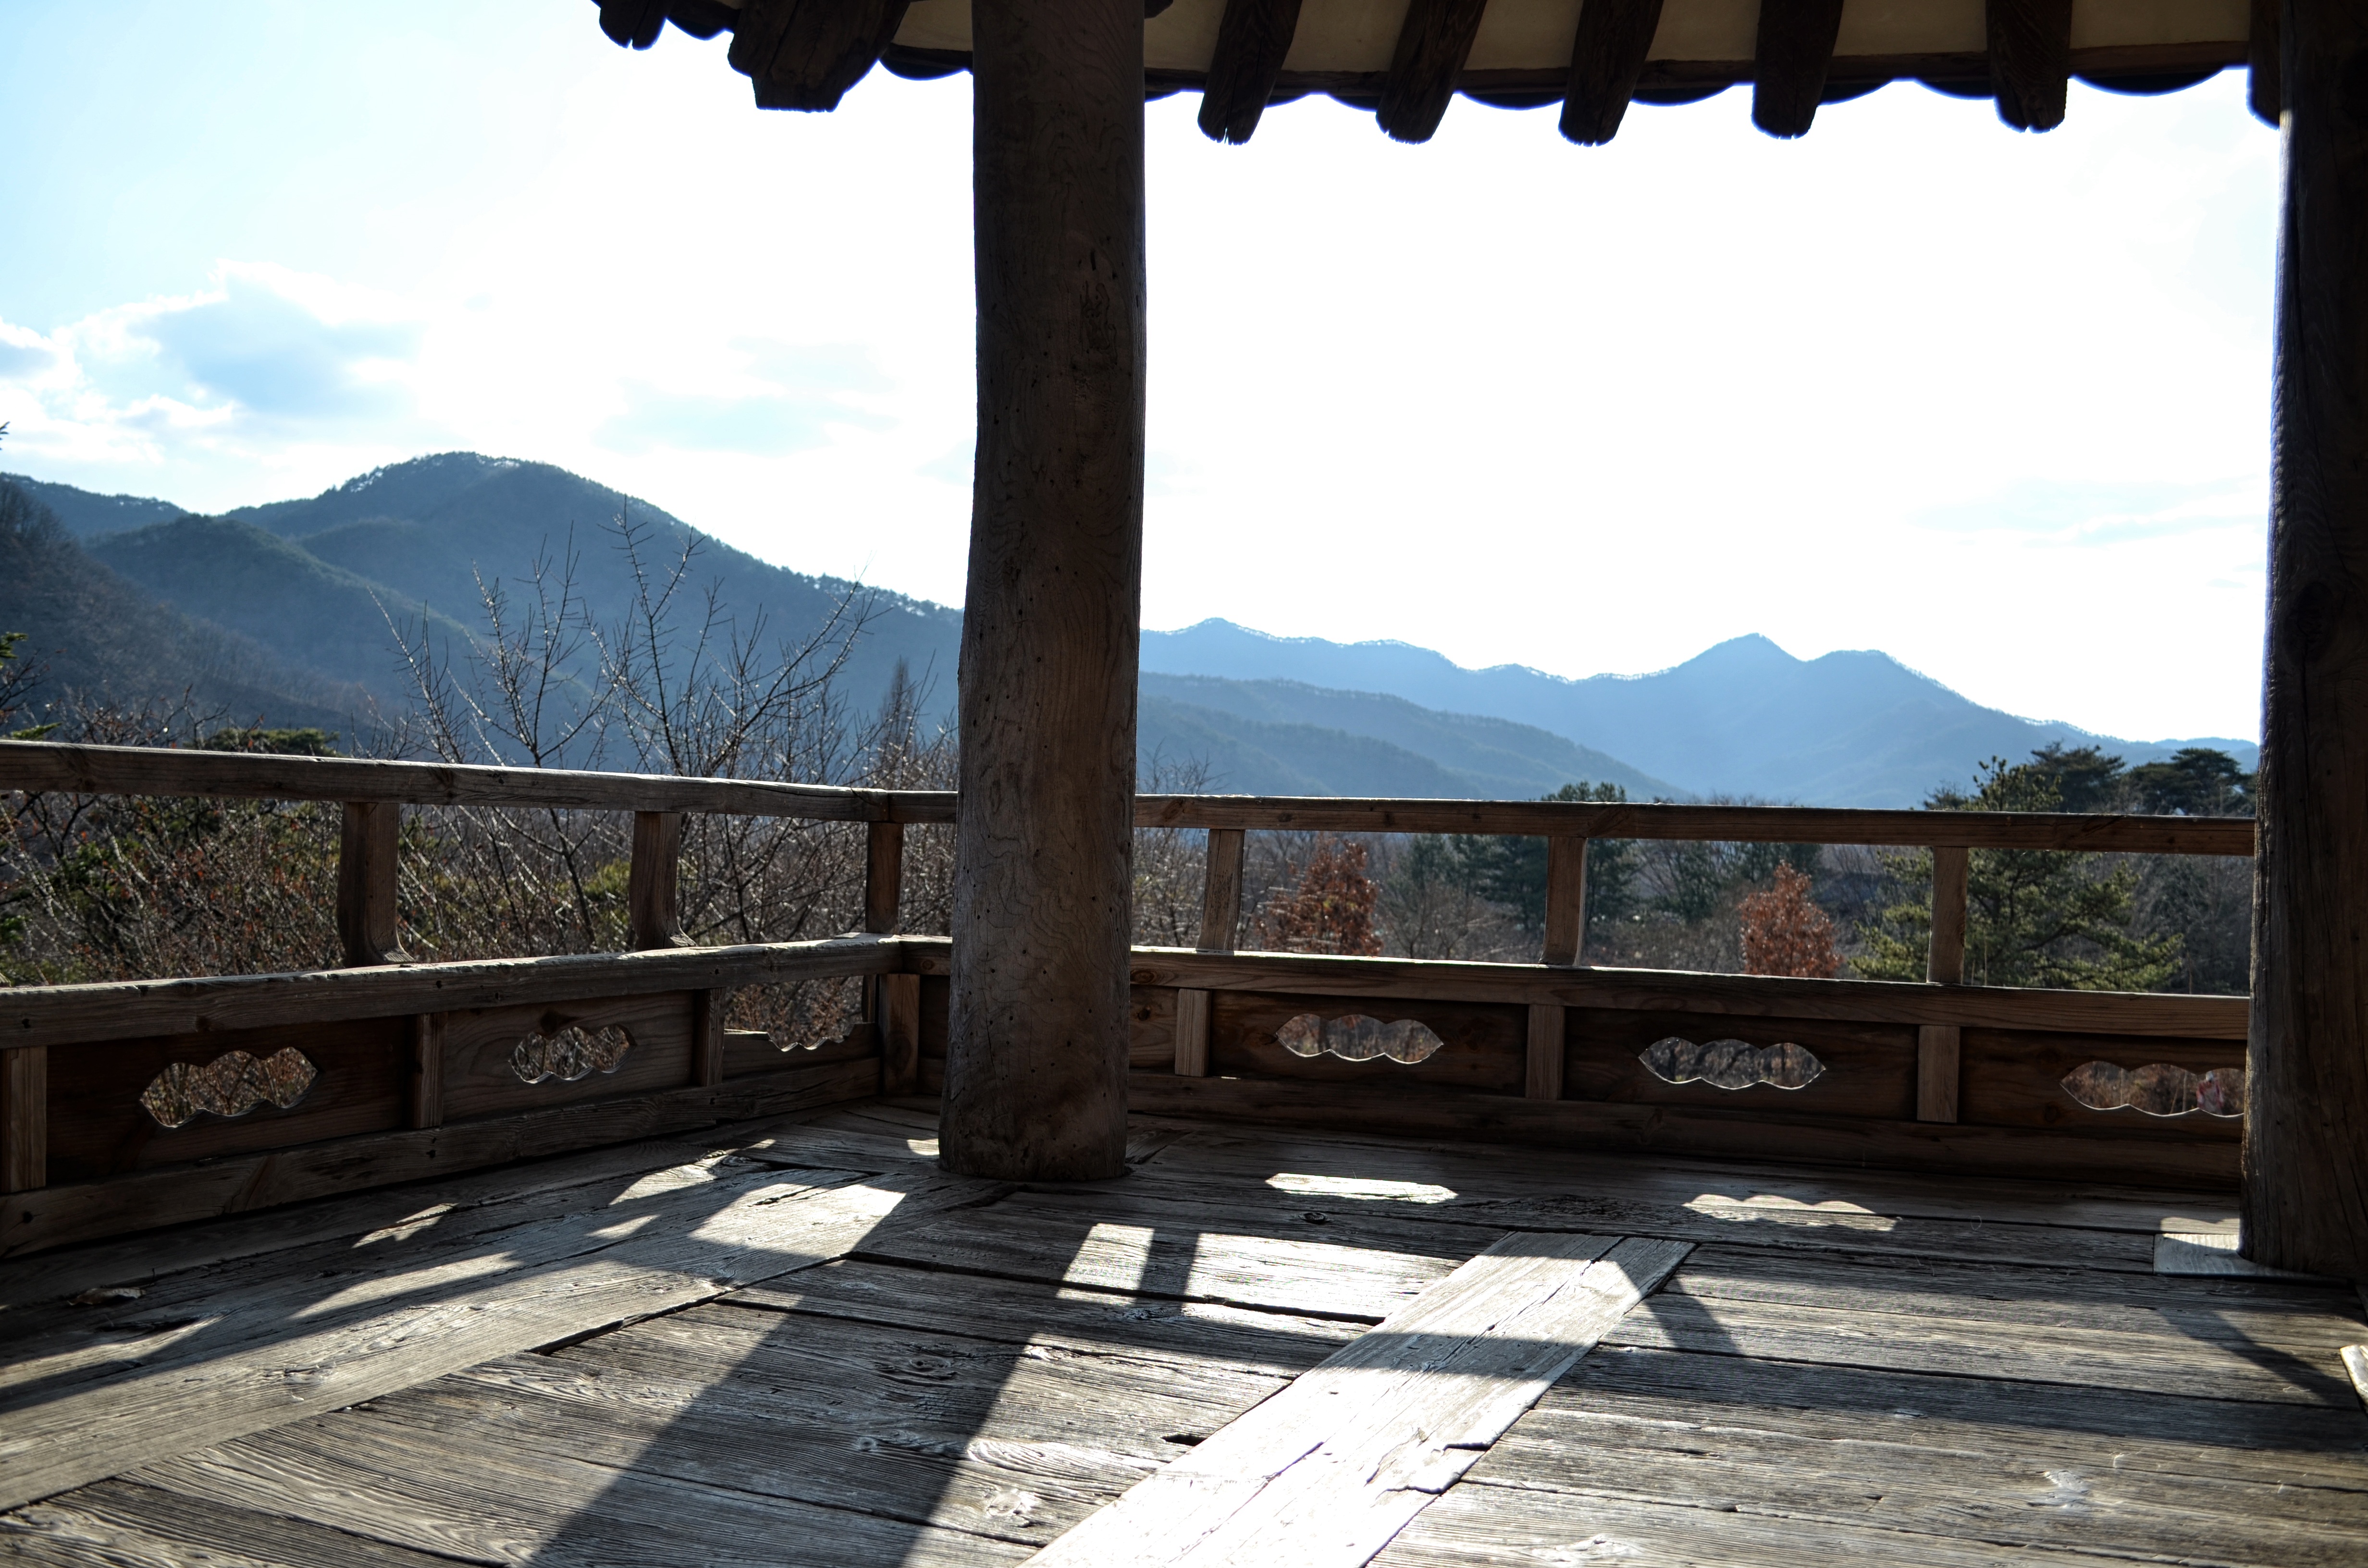
nature, architecture, structure, sky, building, home, vacation, travel, cottage, asia, ancient, historic, tourism, south, outside, korea, resort, mountains, culture, history, historical, estate, oriental, traditional, east, south korea, outdoor structure, andong